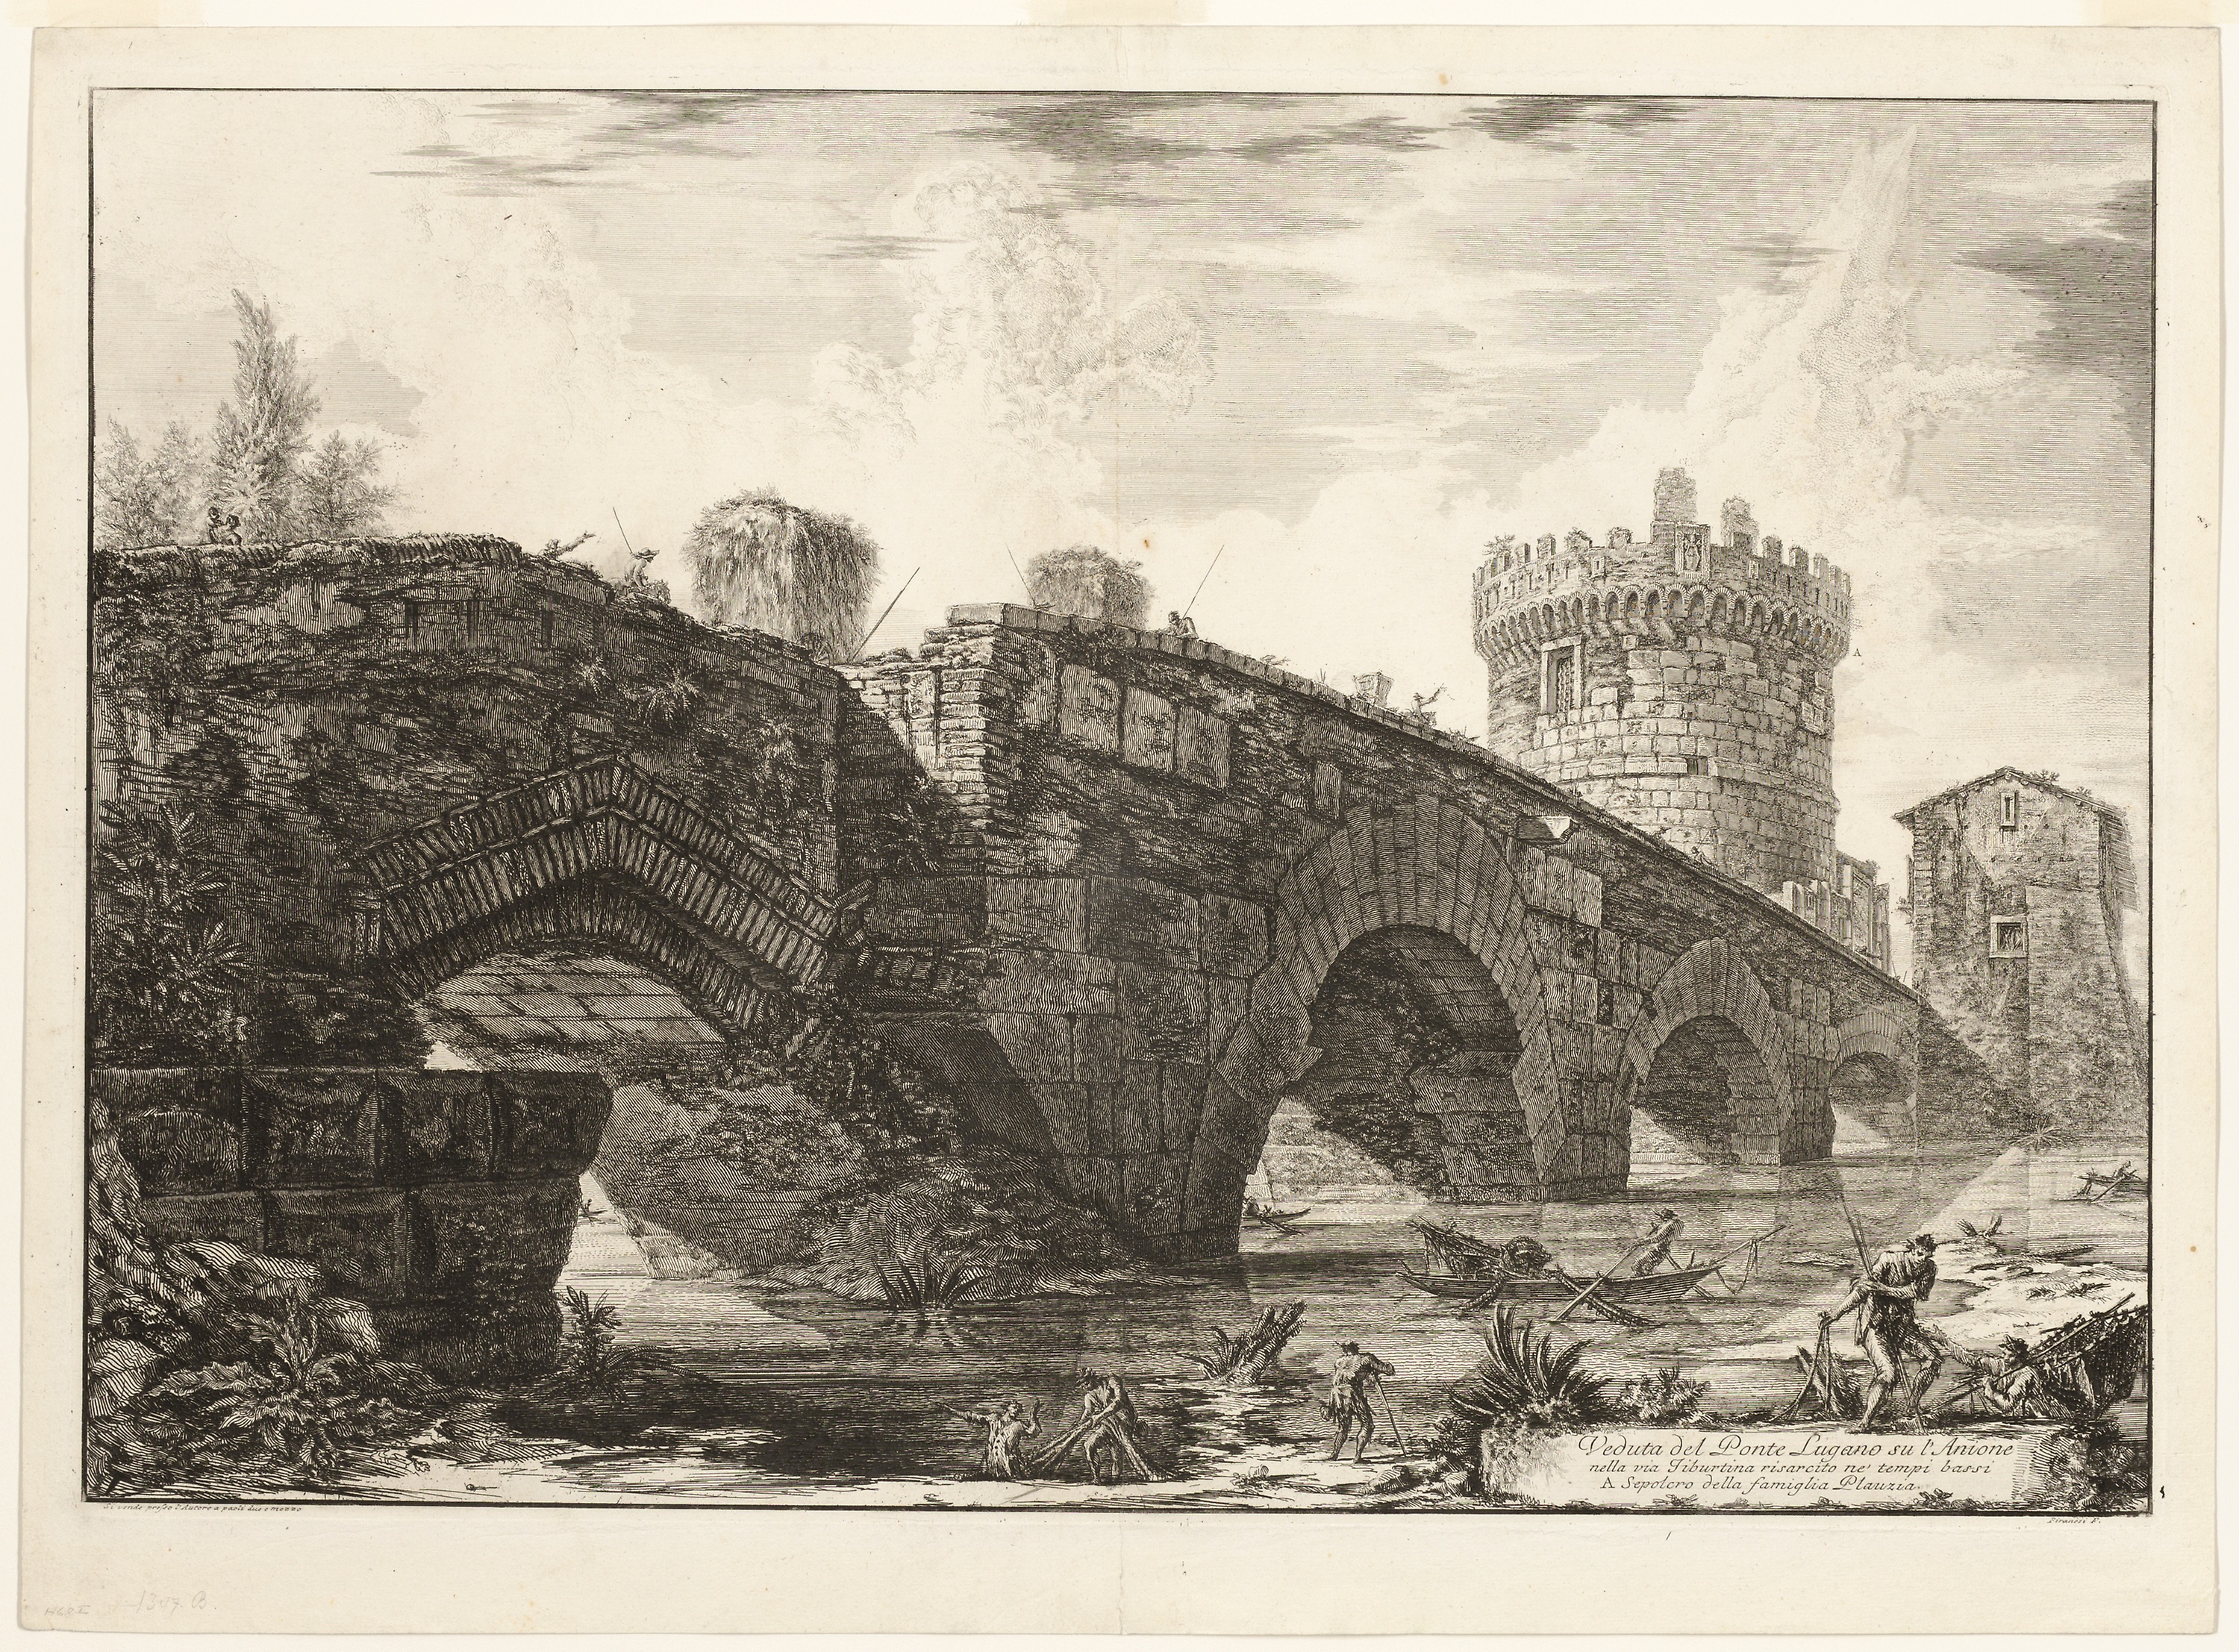
arch, history, black and white, painting, artwork, stock photography, visual arts, art, ancient history, building